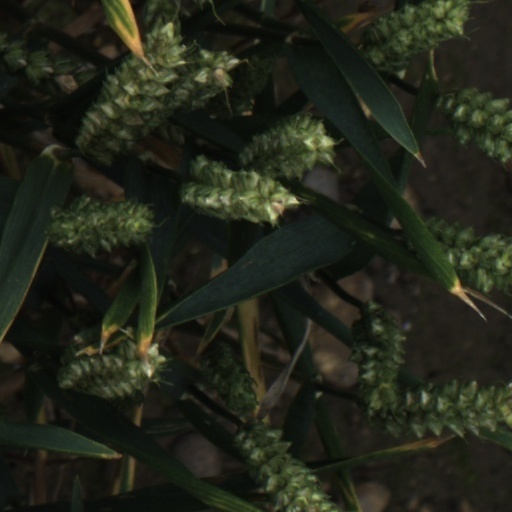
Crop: wheat